Gedung Kuning

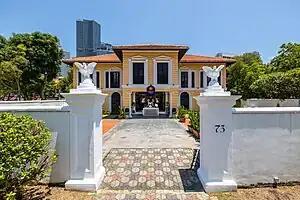
Gedung Kuning 2021 - Permata Singapore

Restoran Tepak Sireh at Gedung Kuning was officially opened by Associate Professor Yaacob Ibrahim, Minister in-charge of Muslim Affairs.